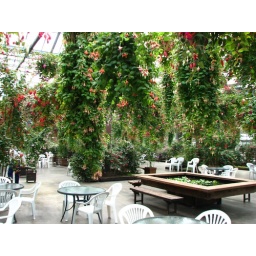
The Kobe Kachoen Park - a bird and flower park on Port Island in Kobe.